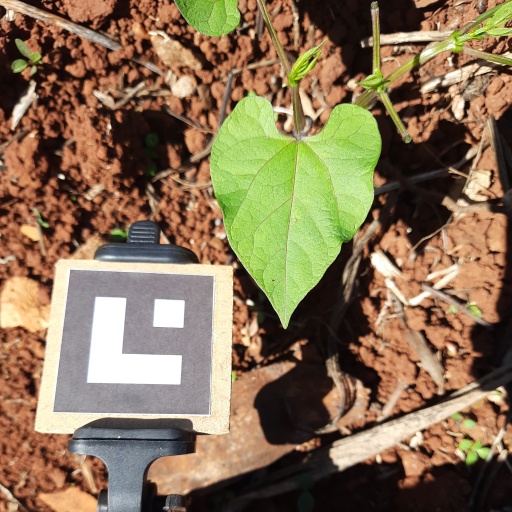
Observations: wavy surface, no eating holes, under sunlight